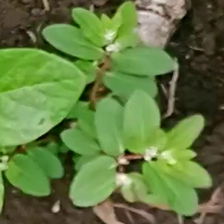
Weed species: Graceful_Sandmart_(Euphorbia hypericifolia)